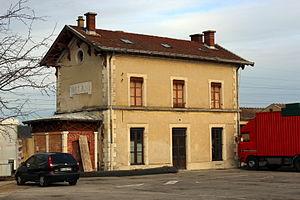
Ancienne gare de Vaulx-Milieu.
Vaulx-Milieu est une commune française de l'unité urbaine de Villefontaine, située dans le département de l'Isère, en région Auvergne-Rhône-Alpes.
La gare de Vaulx-Milieu est une ancienne gare ferroviaire française de la ligne de Lyon-Perrache à Marseille-Saint-Charles, située sur le territoire de la commune de Vaulx-Milieu dans le département de l'Isère en région Auvergne-Rhône-Alpes.